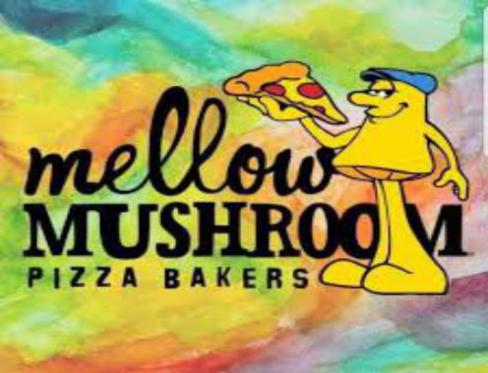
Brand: mellow mushroom
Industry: Food